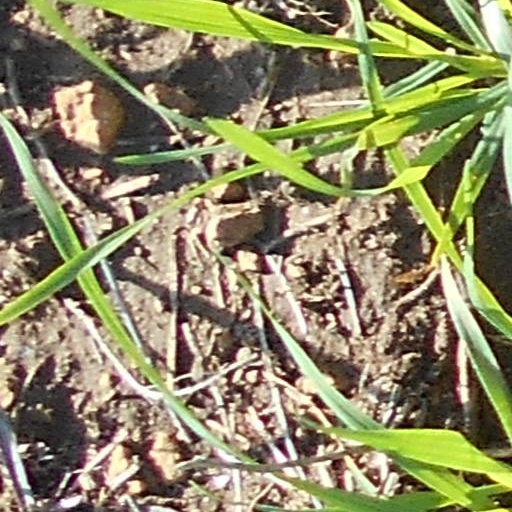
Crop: wheat